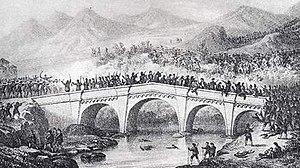
Bataille de Ponte Novu (8 au 9 mai 1769) entre l'armée française du comte de Vaux et les troupes nationalistes corses de Pascal Paoli.
Étienne-François de Choiseul-Beaupré-Stainville, comte puis duc de Choiseul- et duc d'Amboise, est un homme d'État français, né le 28 juin 1719 à Nancy et mort le 8 mai 1785 au château de Chanteloup. Il fut le chef du gouvernement de Louis XV entre 1758 et 1770.
La bataille de Ponte-Novo, qui eut lieu du 8 au 9 mai 1769, est le point final des affrontements entre les troupes de Pascal Paoli — composées de Corses et de mercenaires allemands et suisses — et les armées du roi de France, Louis XV, aidées de soldats corses du parti français. Ouvrant aux grenadiers français la route de Corte, capitale de la République corse, cette bataille marque la fin de la seconde et dernière phase de la conquête de la Corse par la France.